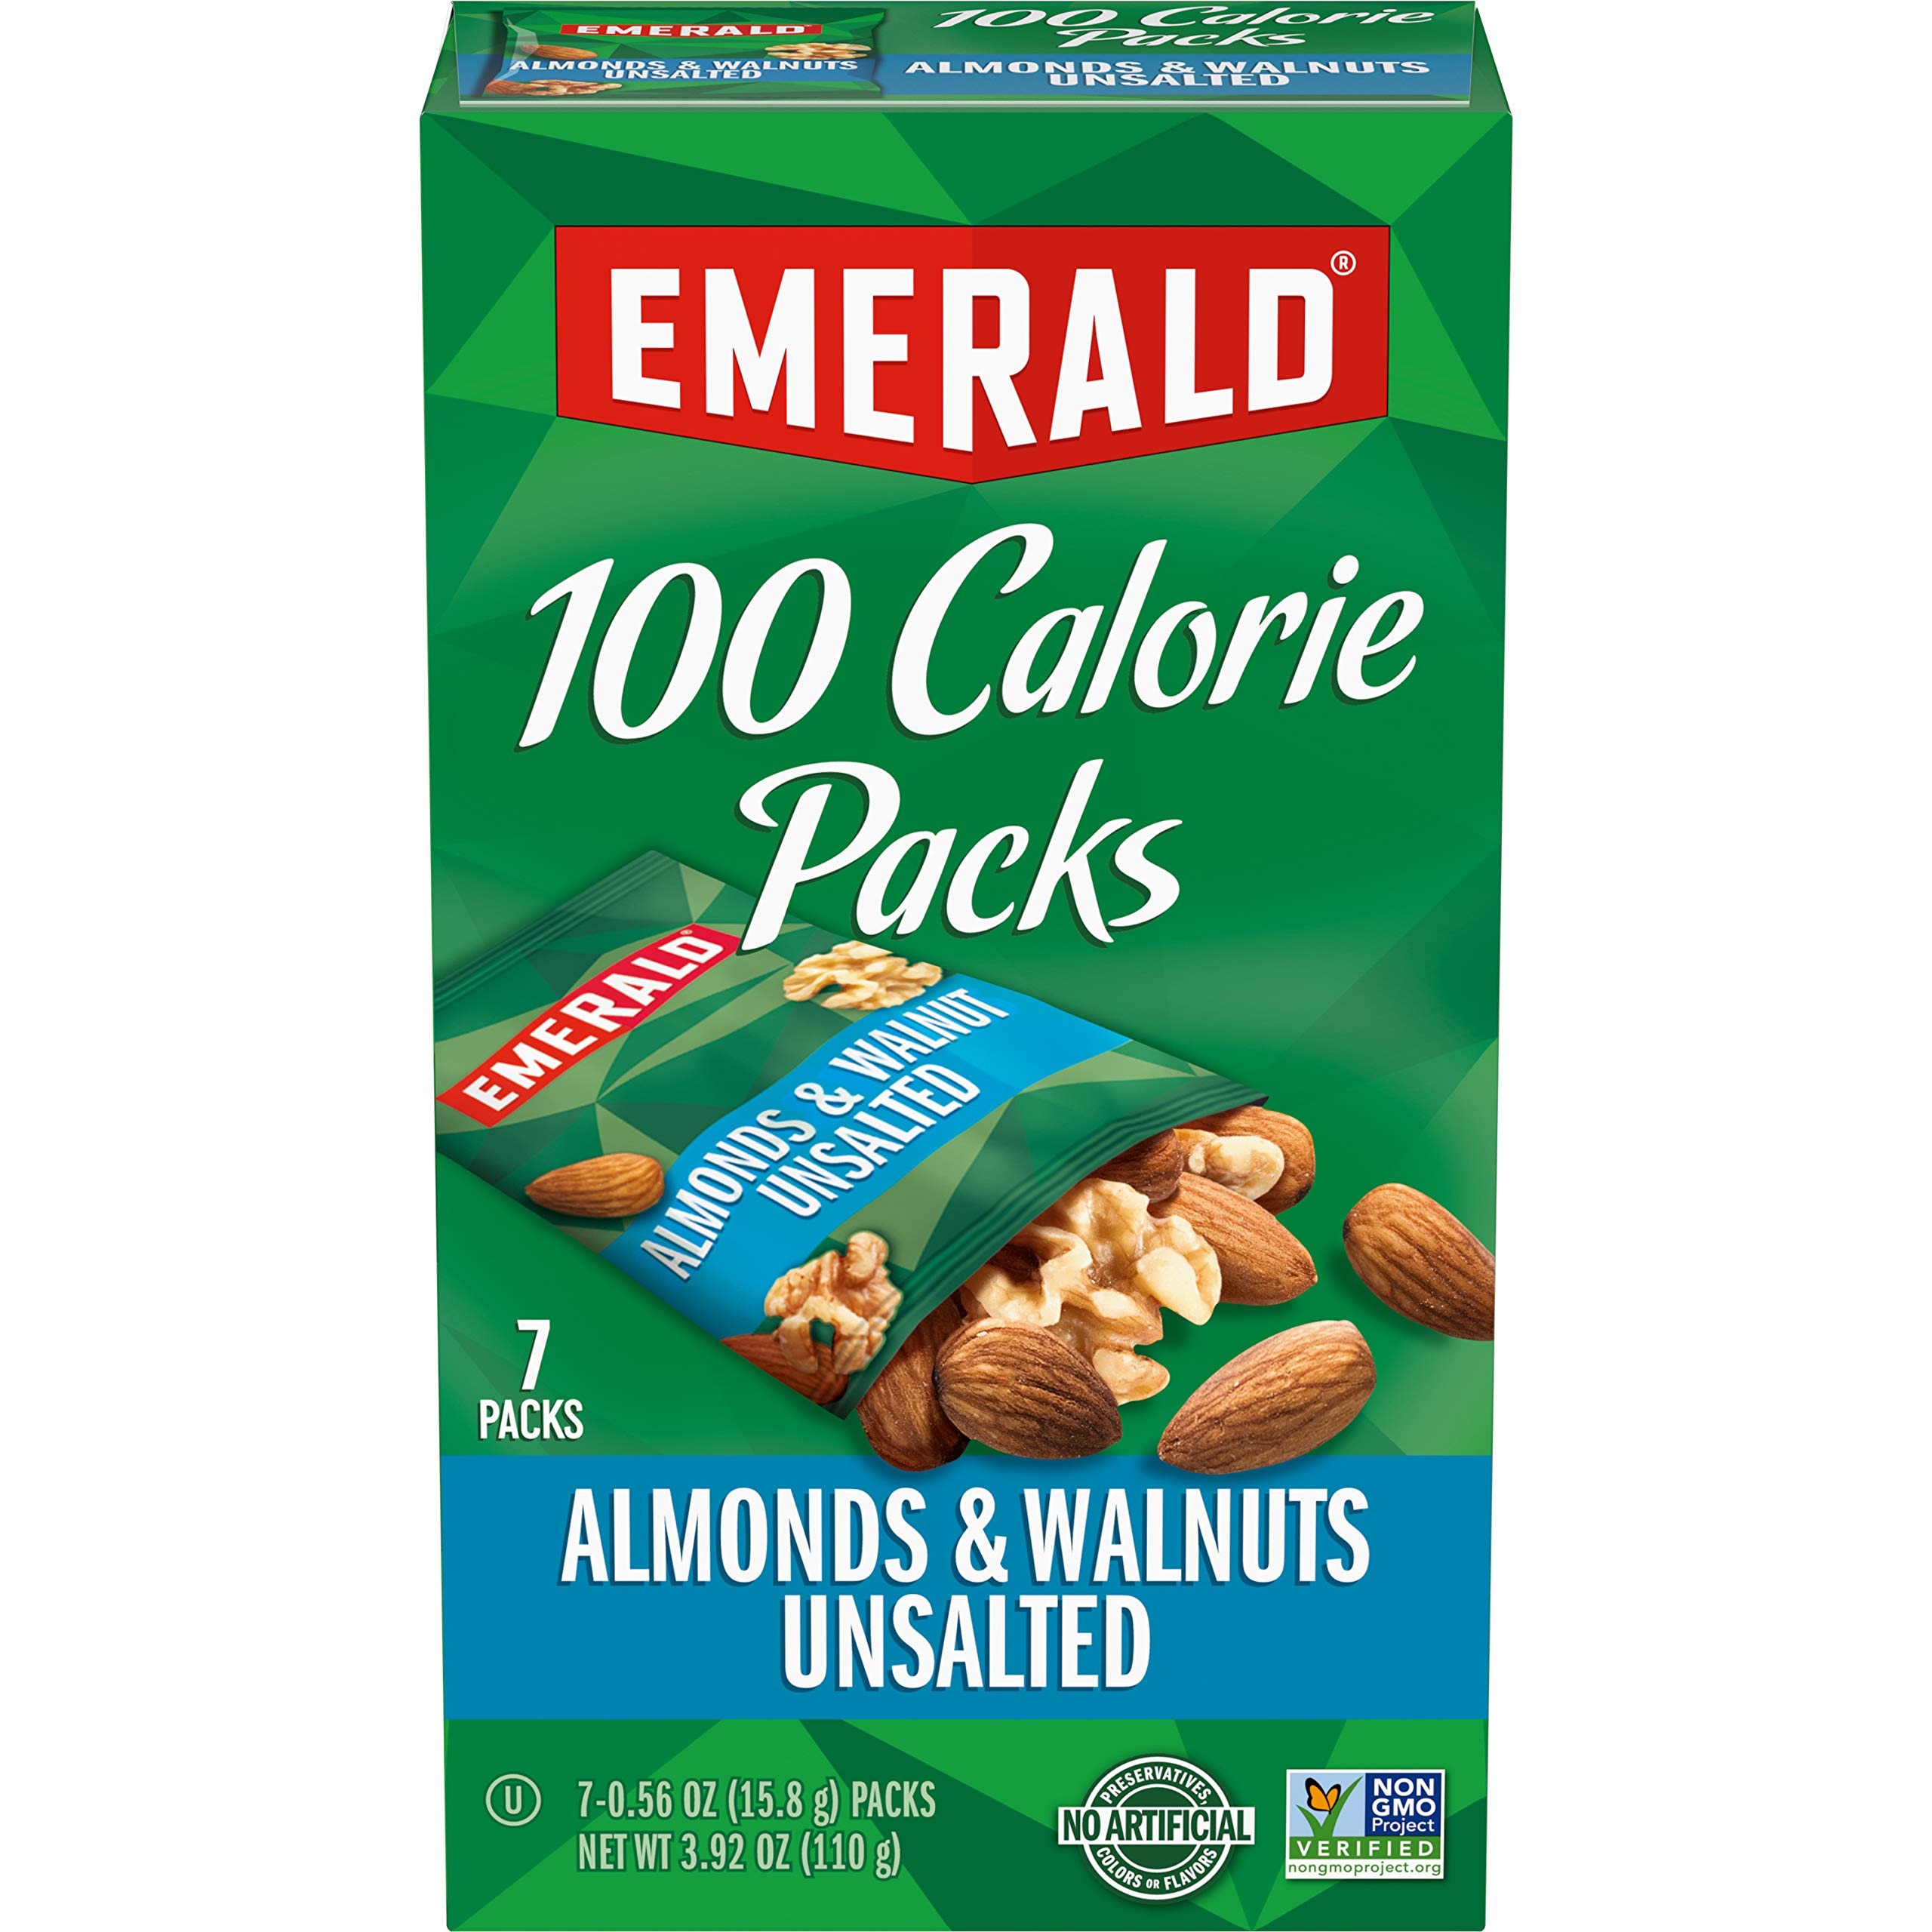
Item Name: Emerald Natural Walnuts & Almonds 100 Calorie Packs, 7 Count Box
Bullet Point 1: Buttery tasting walnuts and crunchy almonds, no salt added
Bullet Point 2: A delicious better for you snack on-the-go
Bullet Point 3: Non-GMO Project Verified; Certified Gluten Free; no artificial preservatives, colors, or flavors
Bullet Point 4: 3g of protein in each pack to keep you going strong
Bullet Point 5: 7 individual snack packs of nuts in each box
Value: 7.0
Unit: Count

Price: 12.62